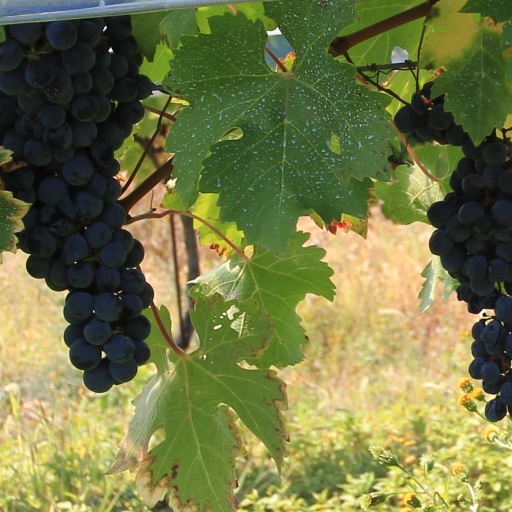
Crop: grape